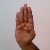
The image shows a hand gesture representing the letter 'B' in Indian Sign Language.